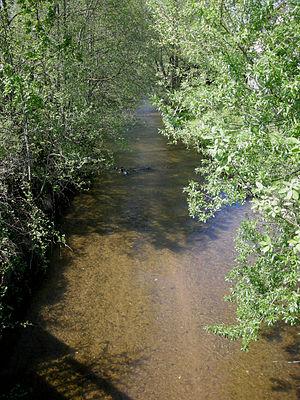
La Fave est une rivière française du Grand Est qui coule dans le département des Vosges. C'est un affluent droit de la Meurthe, donc un sous-affluent de la Moselle, puis du Rhin.